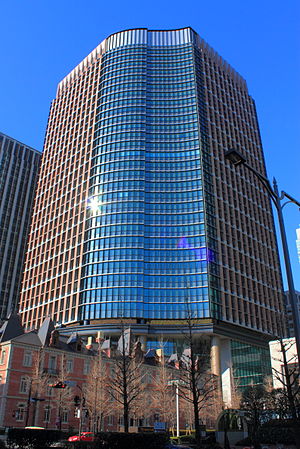
Mitsubishi Corporation
Mitsubishi Corporations hovedsæde i Marunouchi Park Building i Marunouchi, Chiyoda, Tokyo.[1]
Mitsubishi Corporation er Japans største handelsvirksomhed og en del af Mitsubishi keiretsu. Mitsubishi Corporation beskæftiger over 50.000 medarbejdere i syv forretningsenheder. Virksomheden er bl.a beskæftiget indenfor finans, bank, energi, maskiner, kemikalier og fødevarer.